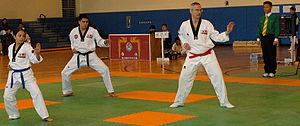
Le taekwondo est un art martial d'origine sud-coréenne, dont le nom peut se traduire par La voie du pied et du poing.